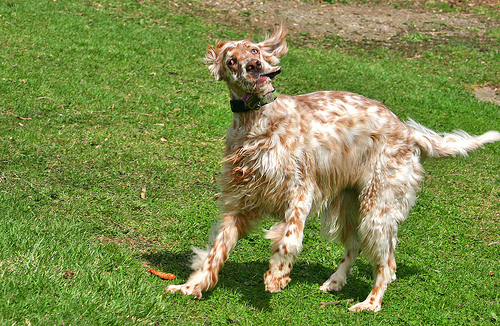
Animal: dog
Breed: english setter